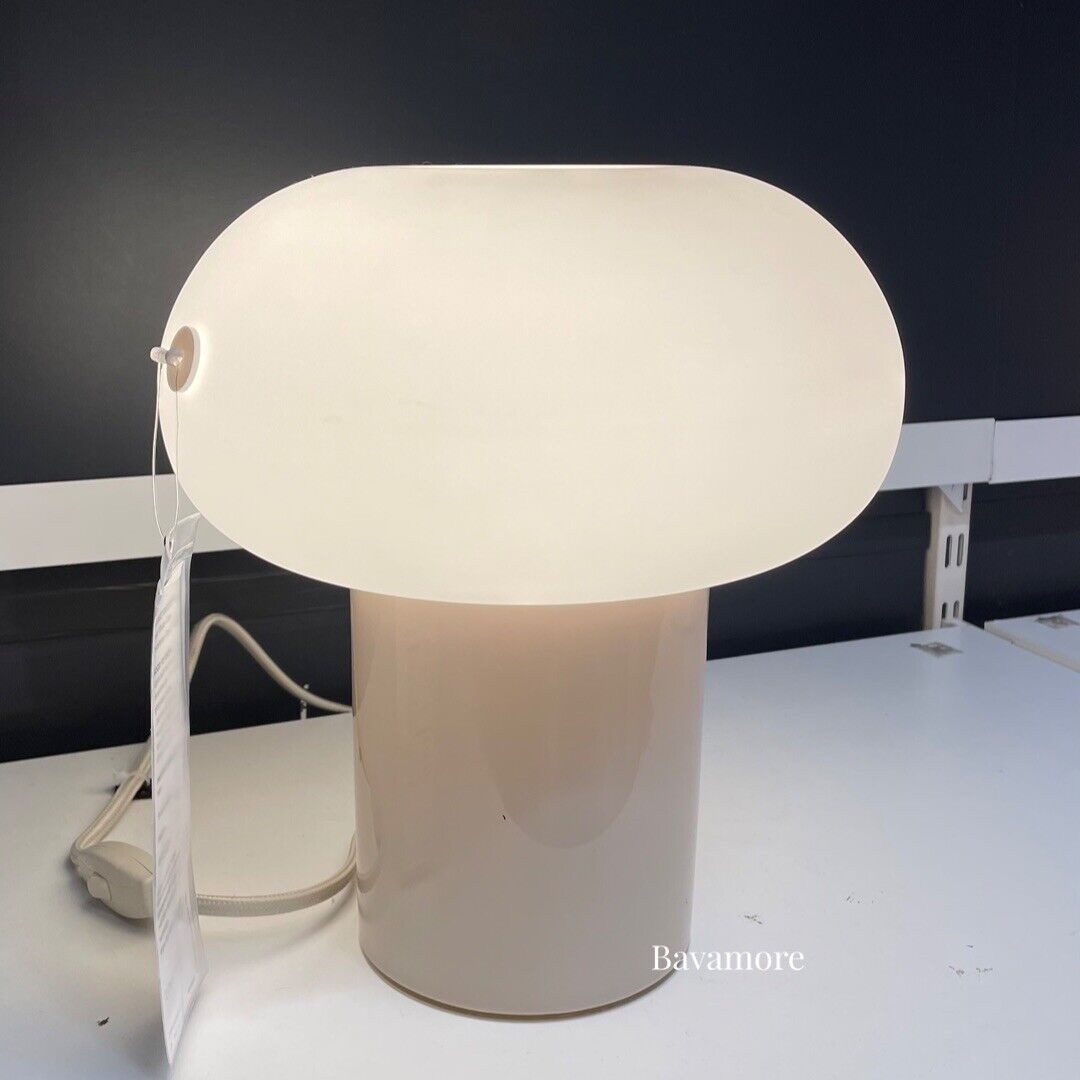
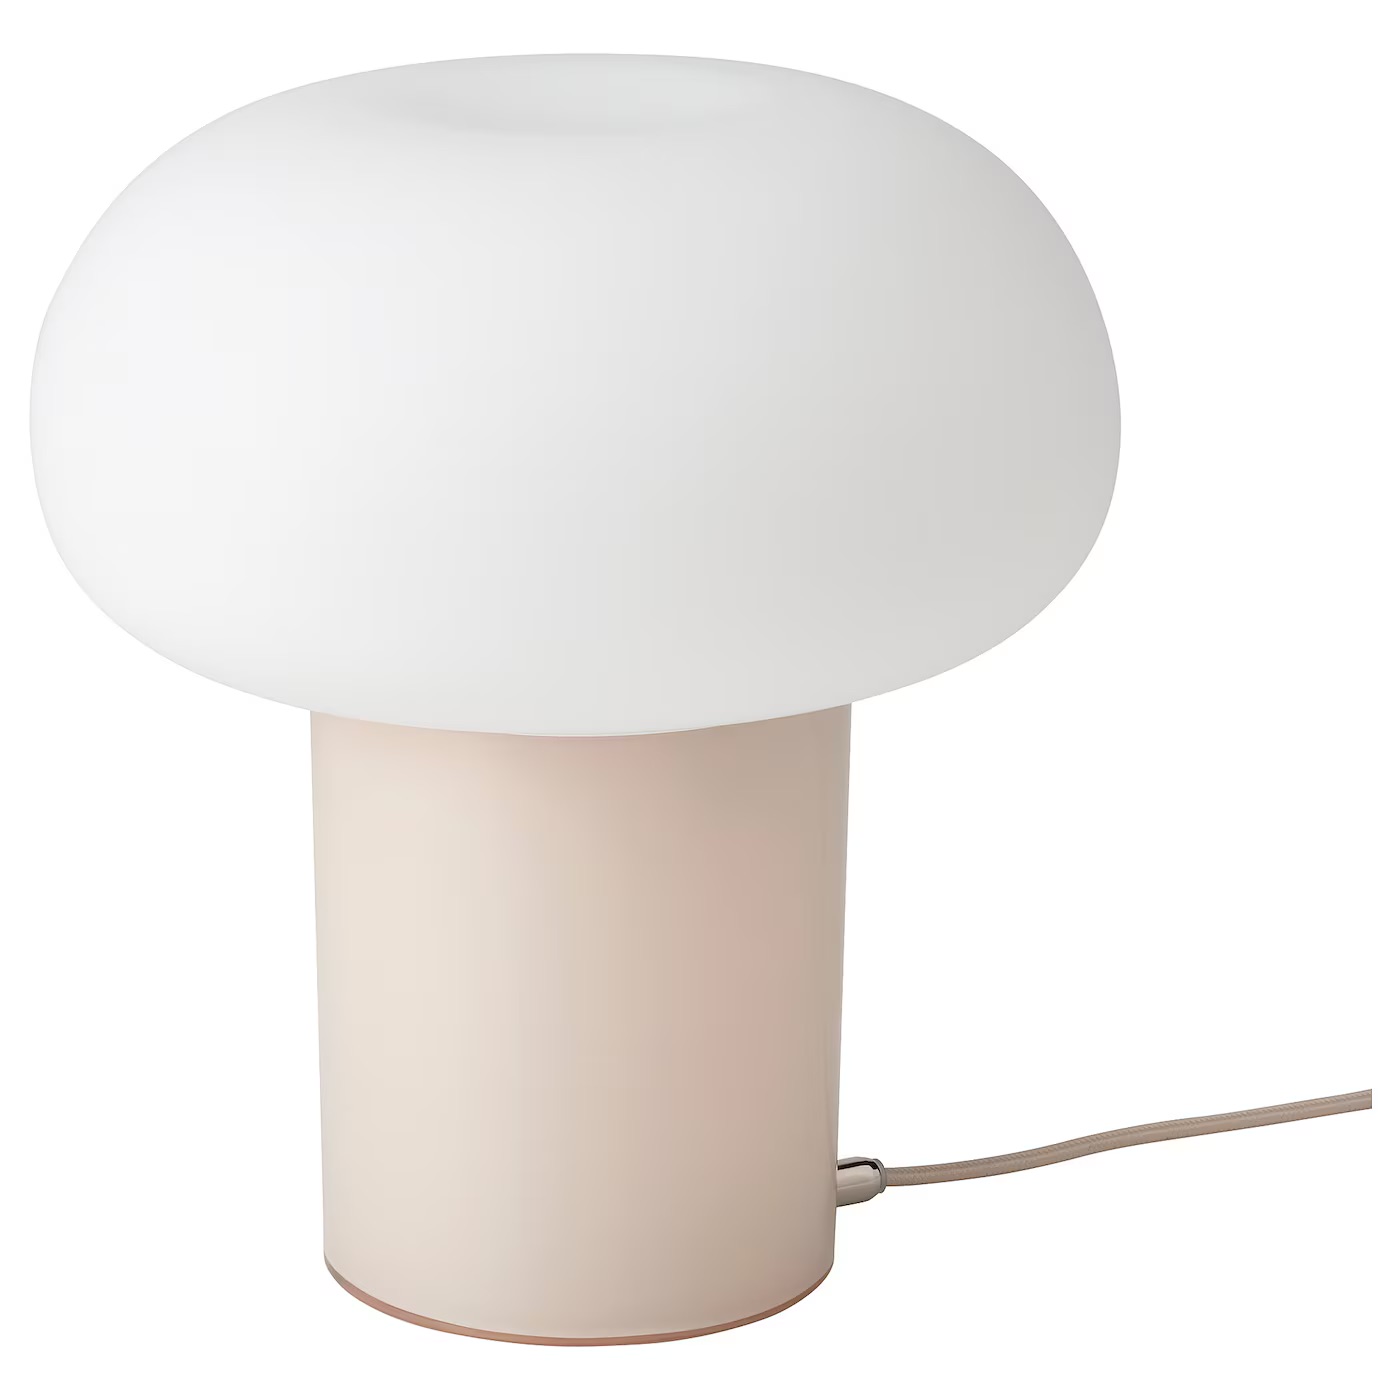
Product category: misc
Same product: yes